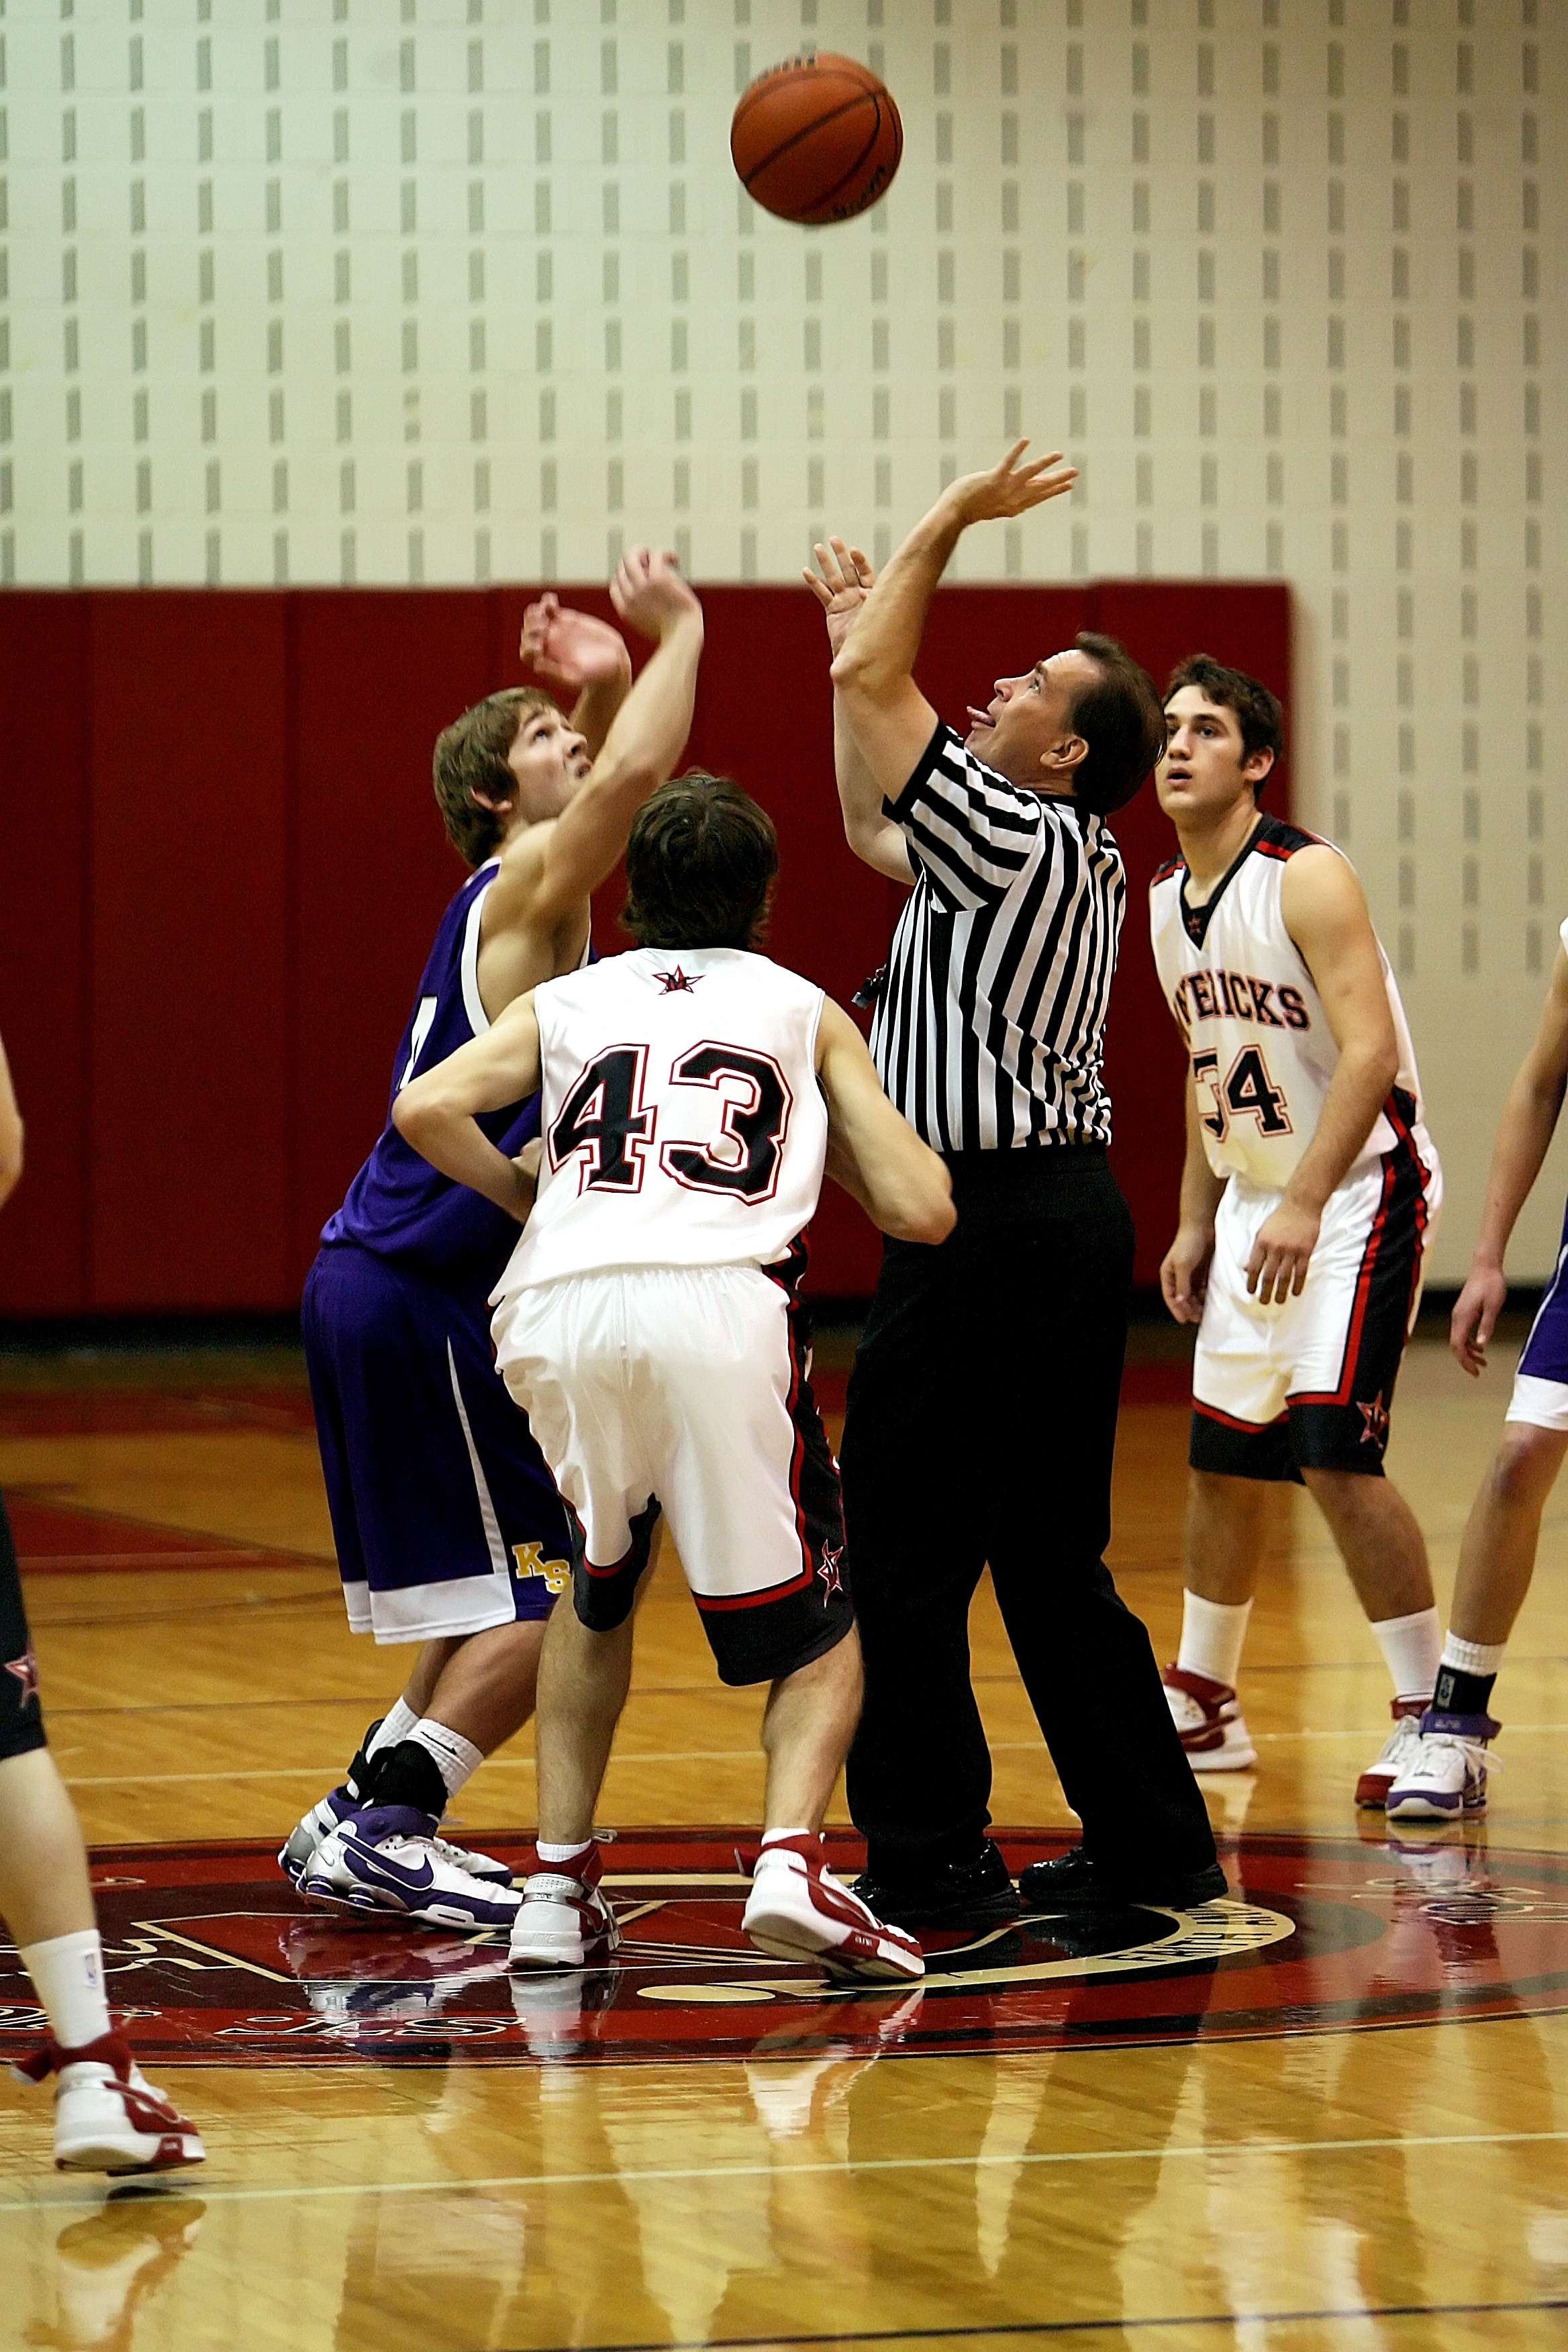
sport, game, play, jump, basketball, action, player, competition, team, sports, stripes, ball, athlete, tournament, active, referee, official, ball game, high school, sports balls, gymnasium, team sport, jump ball, sports official, basketball player, competition event, basketball moves